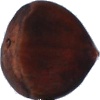
Label: Chestnut 1